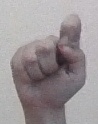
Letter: fa